Vertical Roll

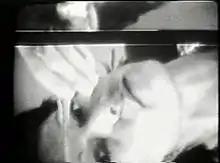
Still from "Vertical Roll"

Vertical Roll is a 1972 video art piece by American video and performance artist Joan Jonas. It is a sequel to Jonas' first video work "Organic Honey's Visual Telepathy". Jonas' interfacing with the material grammar of video was significant to the late 1960s and early 1970s experimentation with new video technology. Among others, Steina and Woody Vasulka, Nam June Paik and Peter Campus also contributed to the emergent material discourse of video art.